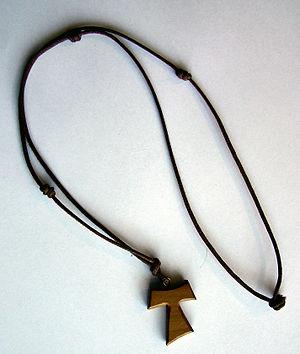
La croix chrétienne est le principal symbole du christianisme. Considérée de nos jours comme l'image du gibet de la crucifixion du Christ, sa symbolique est plus ancienne.